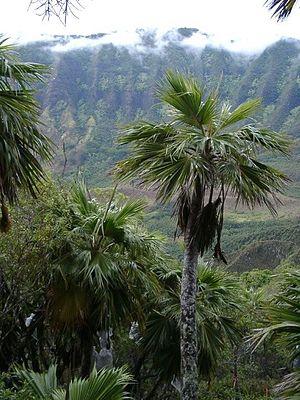
Pritchardia kaalae est une espèce de plantes de la famille des Arecaceae.